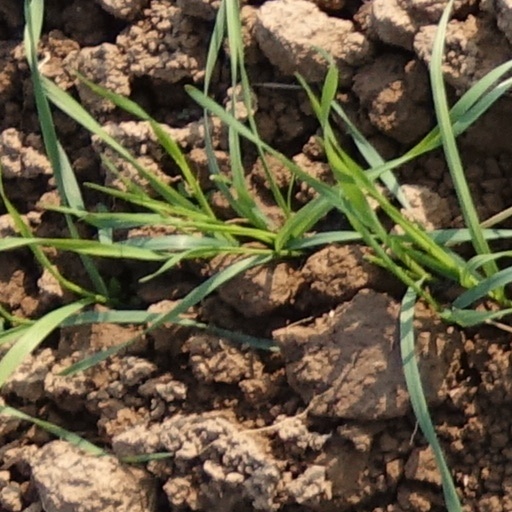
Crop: wheat